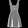
Label: Dress